Kasi Viswanathar Temple, Tenkasi

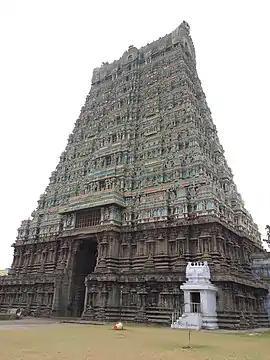
Temple Tower

Tenkasi was established during the early 13th century CE. There are inscriptions in the temple dated 1384 from the period of King Vira Pandyan mentioning the gift of houses and villages to Brahmanas to recite Vedas and Purana in the temple. Between 1428 and 1460, a Pandya king Parakrama Pandyan ruled the southern part of Madurai region, comprising the modern day Tenkasi and it surroundings. There was contrasting dates on the rule of Parakrama Pandyan, with some mentioning the year as 1309, while the inscription in the temple indicating as 1309. Tenkasi was a part of Madurai region during the 16th century. Madurai became independent from Vijayanagar Empire in 1559 under the Nayaks and the temple started receiving gifts from the rulers of the dynasty. The temple had a flat tower till 1967, when a 180-foot artistically built temple tower was initiated and completed in 1990.